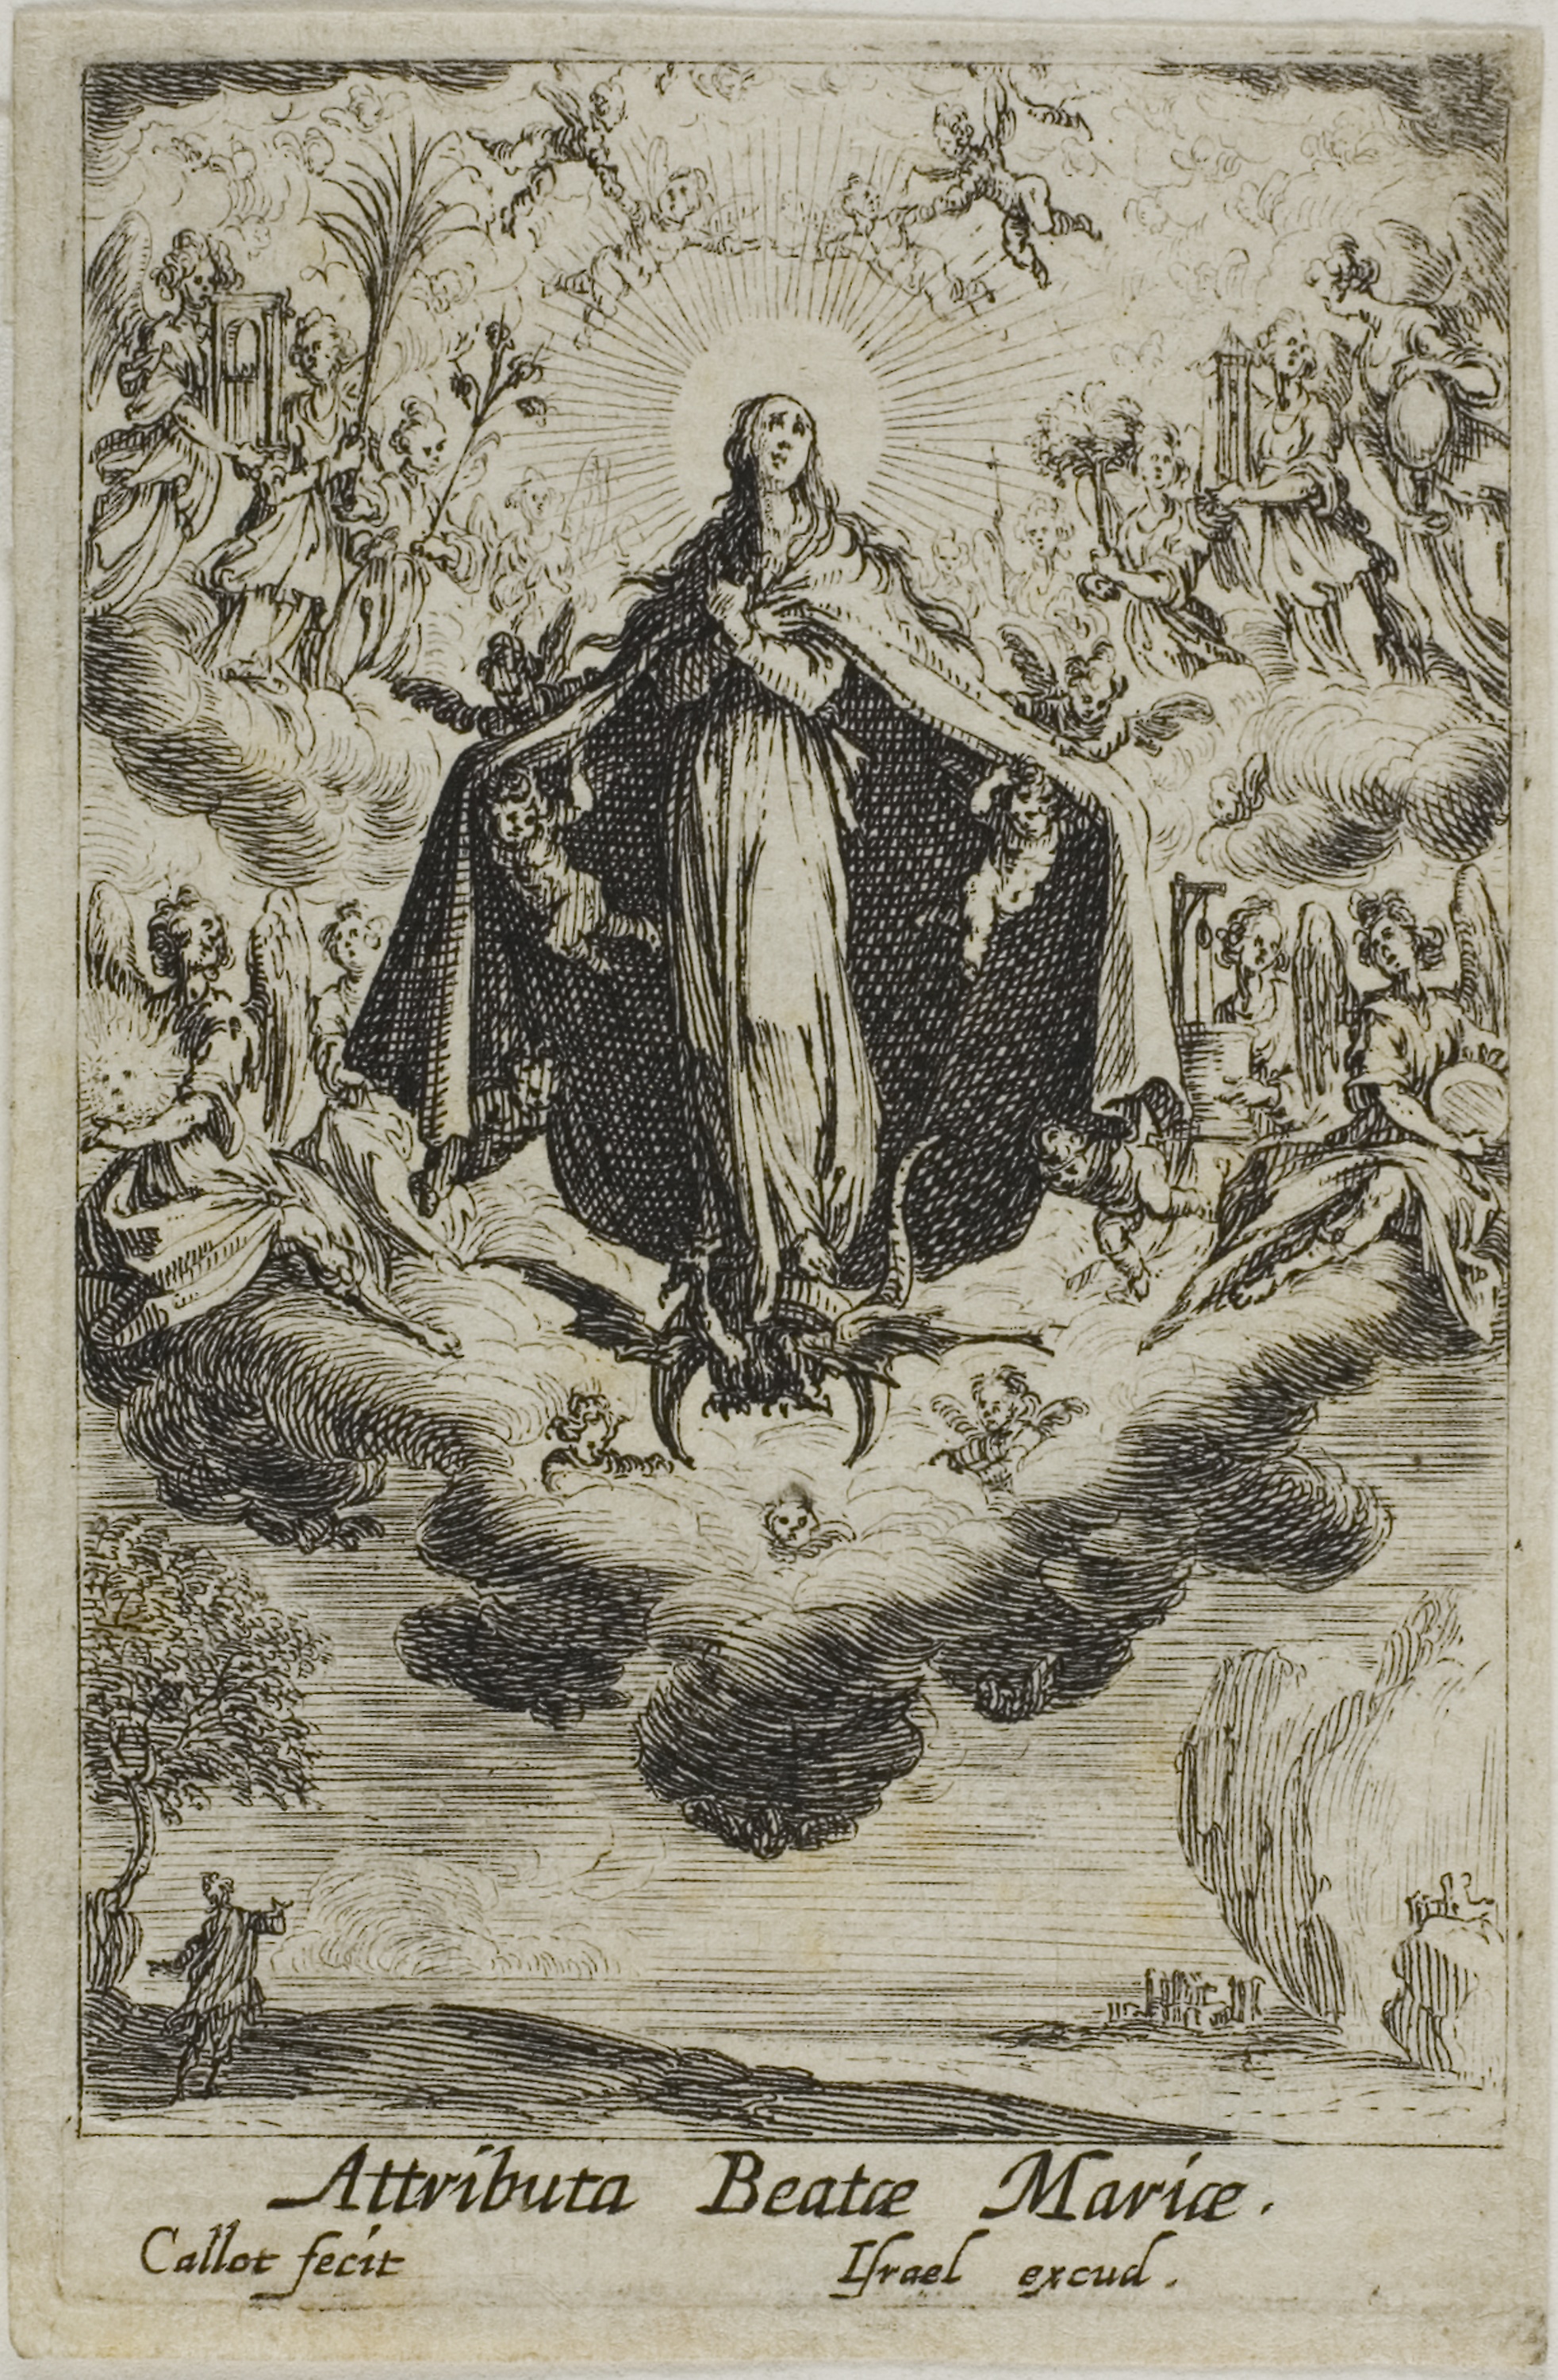
history, art, illustration, artwork, costume design, tree